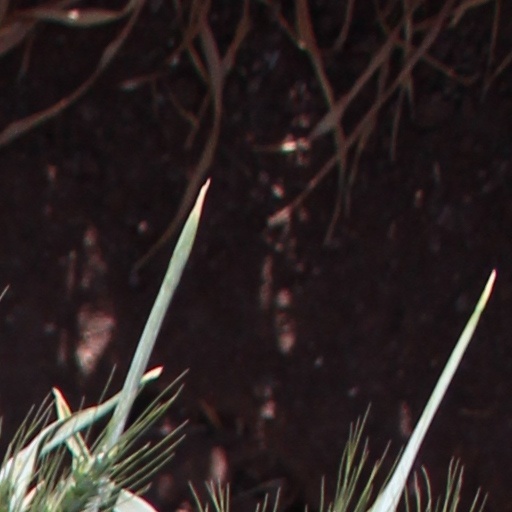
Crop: wheat